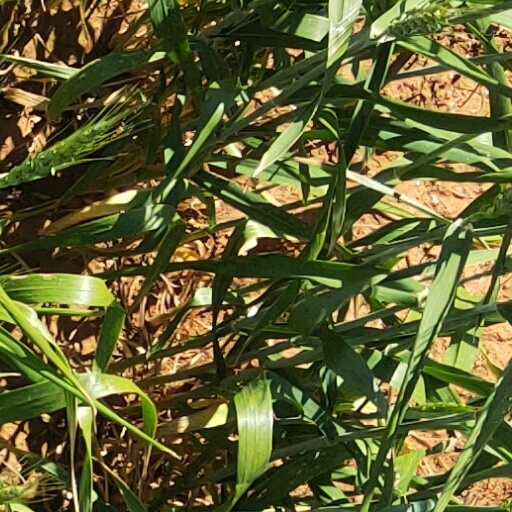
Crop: wheat